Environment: lab
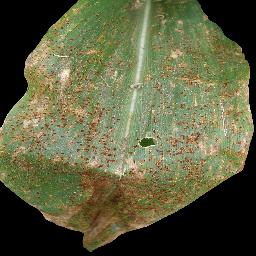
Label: common_rust